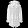
Label: Coat